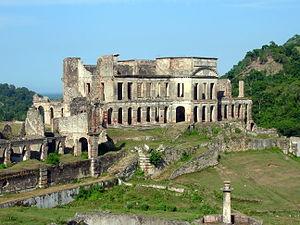
L'arrière du palais de Sans-Souci, à Milot, Haïti.
Milot est une commune d'Haïti située dans le département du Nord et dans l'arrondissement d'Acul-du-Nord.